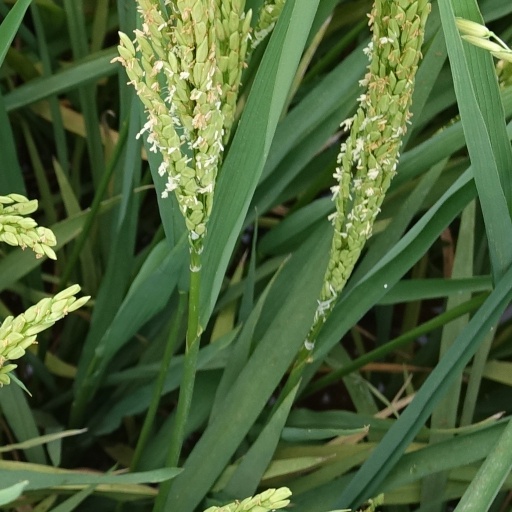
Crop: rice